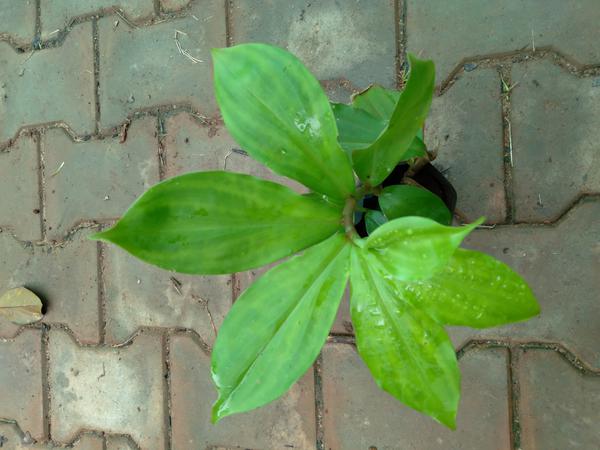
Plant: Insulin